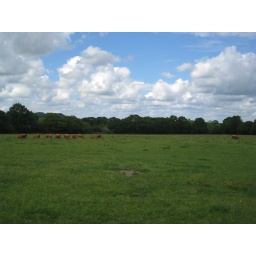
cows in a field